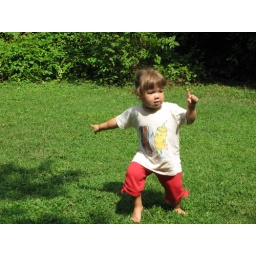
Nina demonstrating her signature move, barefoot, in a hot dog shirt